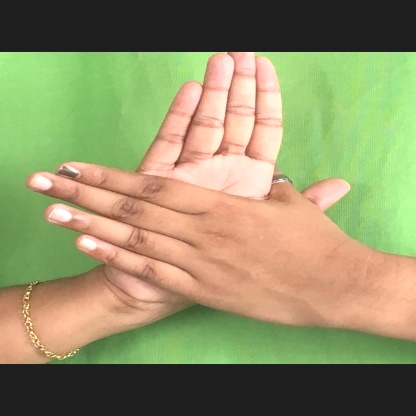
Mudra: Chakra